Composition for Four Instruments

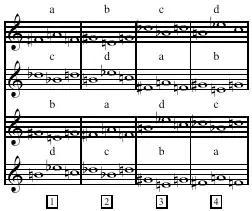
First array of four aggregates (numbered 1–4 at bottom), each vertical line (four trichords labeled a–d) is an aggregate while each horizontal line (four trichords labeled a-d) is also an aggregate.

Composition for Four Instruments (1948) is an early serial music composition written by American composer Milton Babbitt. It is Babbitt's first published ensemble work, following shortly after his "Three Compositions for Piano" (1947). In both these pieces, Babbitt expands upon the methods of twelve-tone composition developed by Arnold Schoenberg. He is notably innovative for his application of serial techniques to rhythm. "Composition for Four Instruments" is considered one of the early examples of “totally serialized” music. It is remarkable for a strong sense of integration and concentration on its particular premises—qualities that caused Elliott Carter, upon first hearing it in 1951, to persuade New Music Edition to publish it.